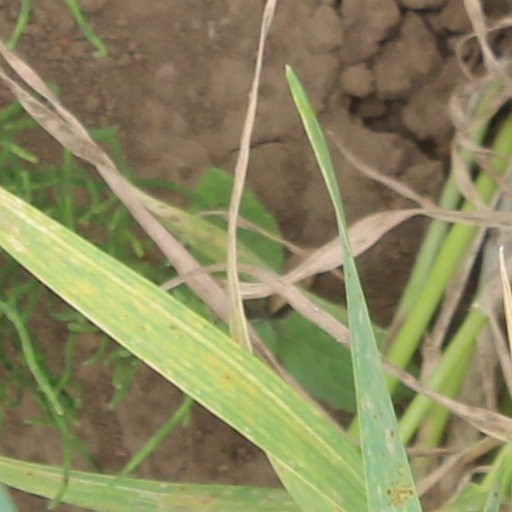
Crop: wheat